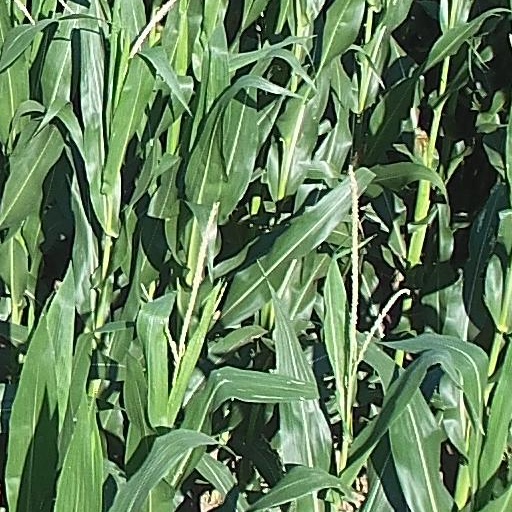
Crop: maize; corn